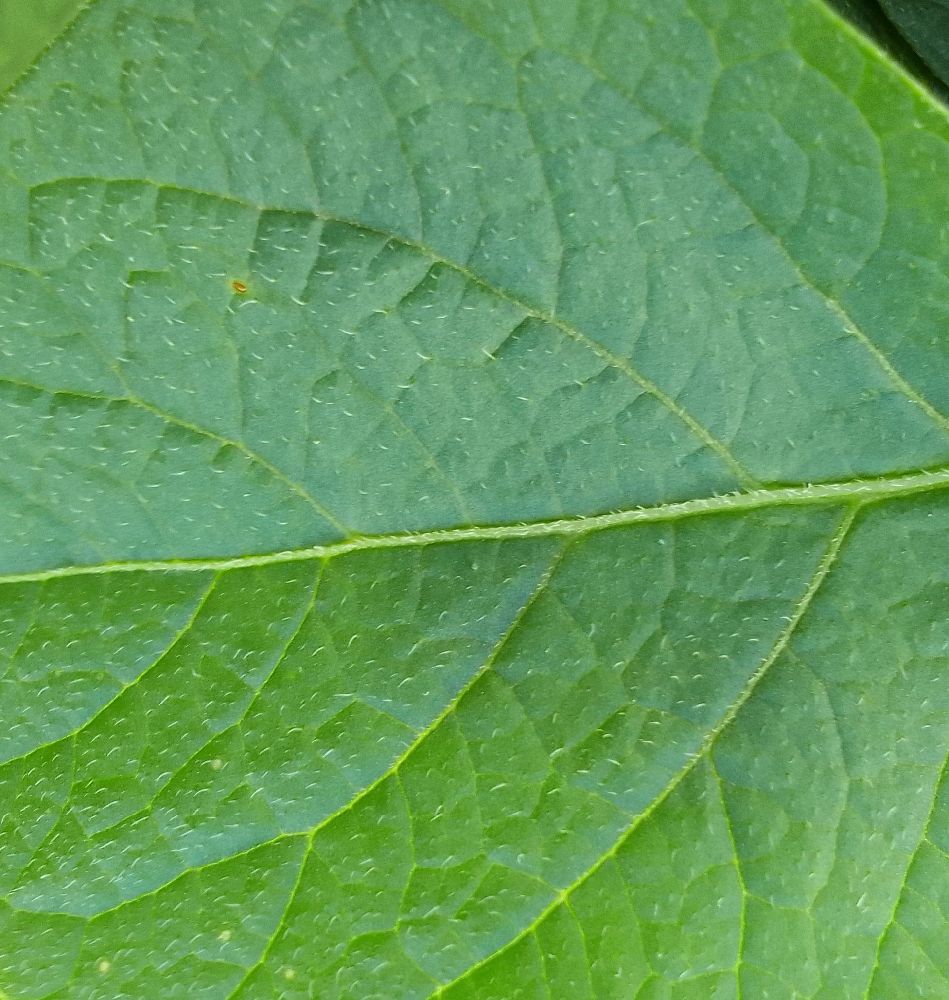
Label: Healthy